Portland Art Museum

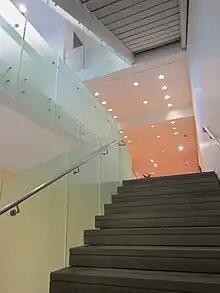
A staircase inside the museum

The museum's final location opened to the public on November 18, 1932, at the corner of SW Park Avenue and Jefferson Street. The building was designed by architect Pietro Belluschi. It is situated along downtown Portland's South Park Blocks and remains a landmark in the city's Cultural District. It was constructed with a lead gift of $100,000 from Winslow B. Ayer, the same patron who selected the museum's collection of plaster casts 40 years earlier. For this reason, the original portion of today's larger main building is referred to as the Ayer Wing. Belluschi's design was modernist, with an unornamented exterior that reflected Belluschi's belief that the design of the building should emphasize the artwork to be exhibited inside of it rather than emphasize the structure itself.